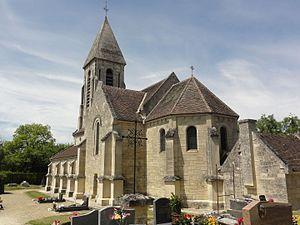
Paissy (Aisne) église
Paissy est une commune française située dans le département de l'Aisne, en région Hauts-de-France.